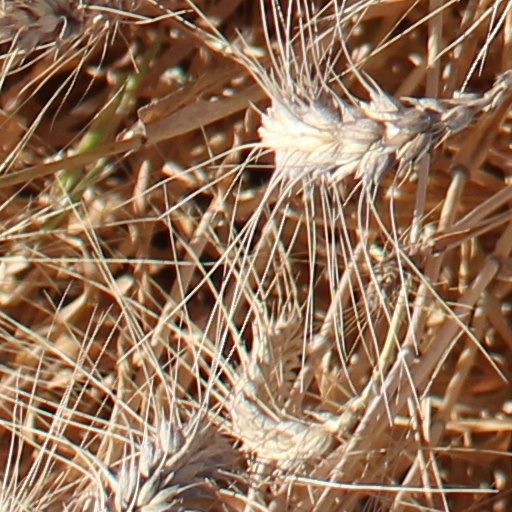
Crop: wheat